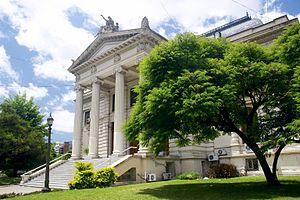
La province de Buenos Aires est la province la plus grande, la plus riche et la plus peuplée d'Argentine, bien que la municipalité de la ville de Buenos Aires, capitale de la République argentine n'en fasse pas partie. La province avait 15 625 084 habitants en 2010. L'agglomération du grand La Plata, sa capitale, en avait 799 523 la même année.